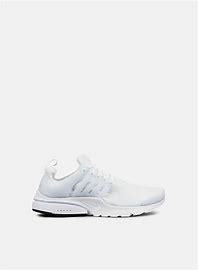
Brand: Nike
Model: Air Presto Essential